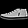
Label: Sneaker